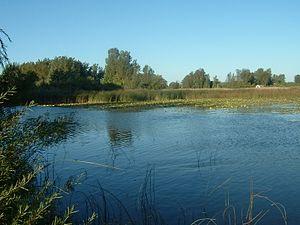
La réserve nationale de faune de Long Point est une aire protégée du Canada et l'une des dix réserves nationales de faune de l'Ontario. Elle constitue la zone cœur de la réserve de biosphère de Long Point créée en 1986, en plus d'être reconnue comme site Ramsar depuis 1982.